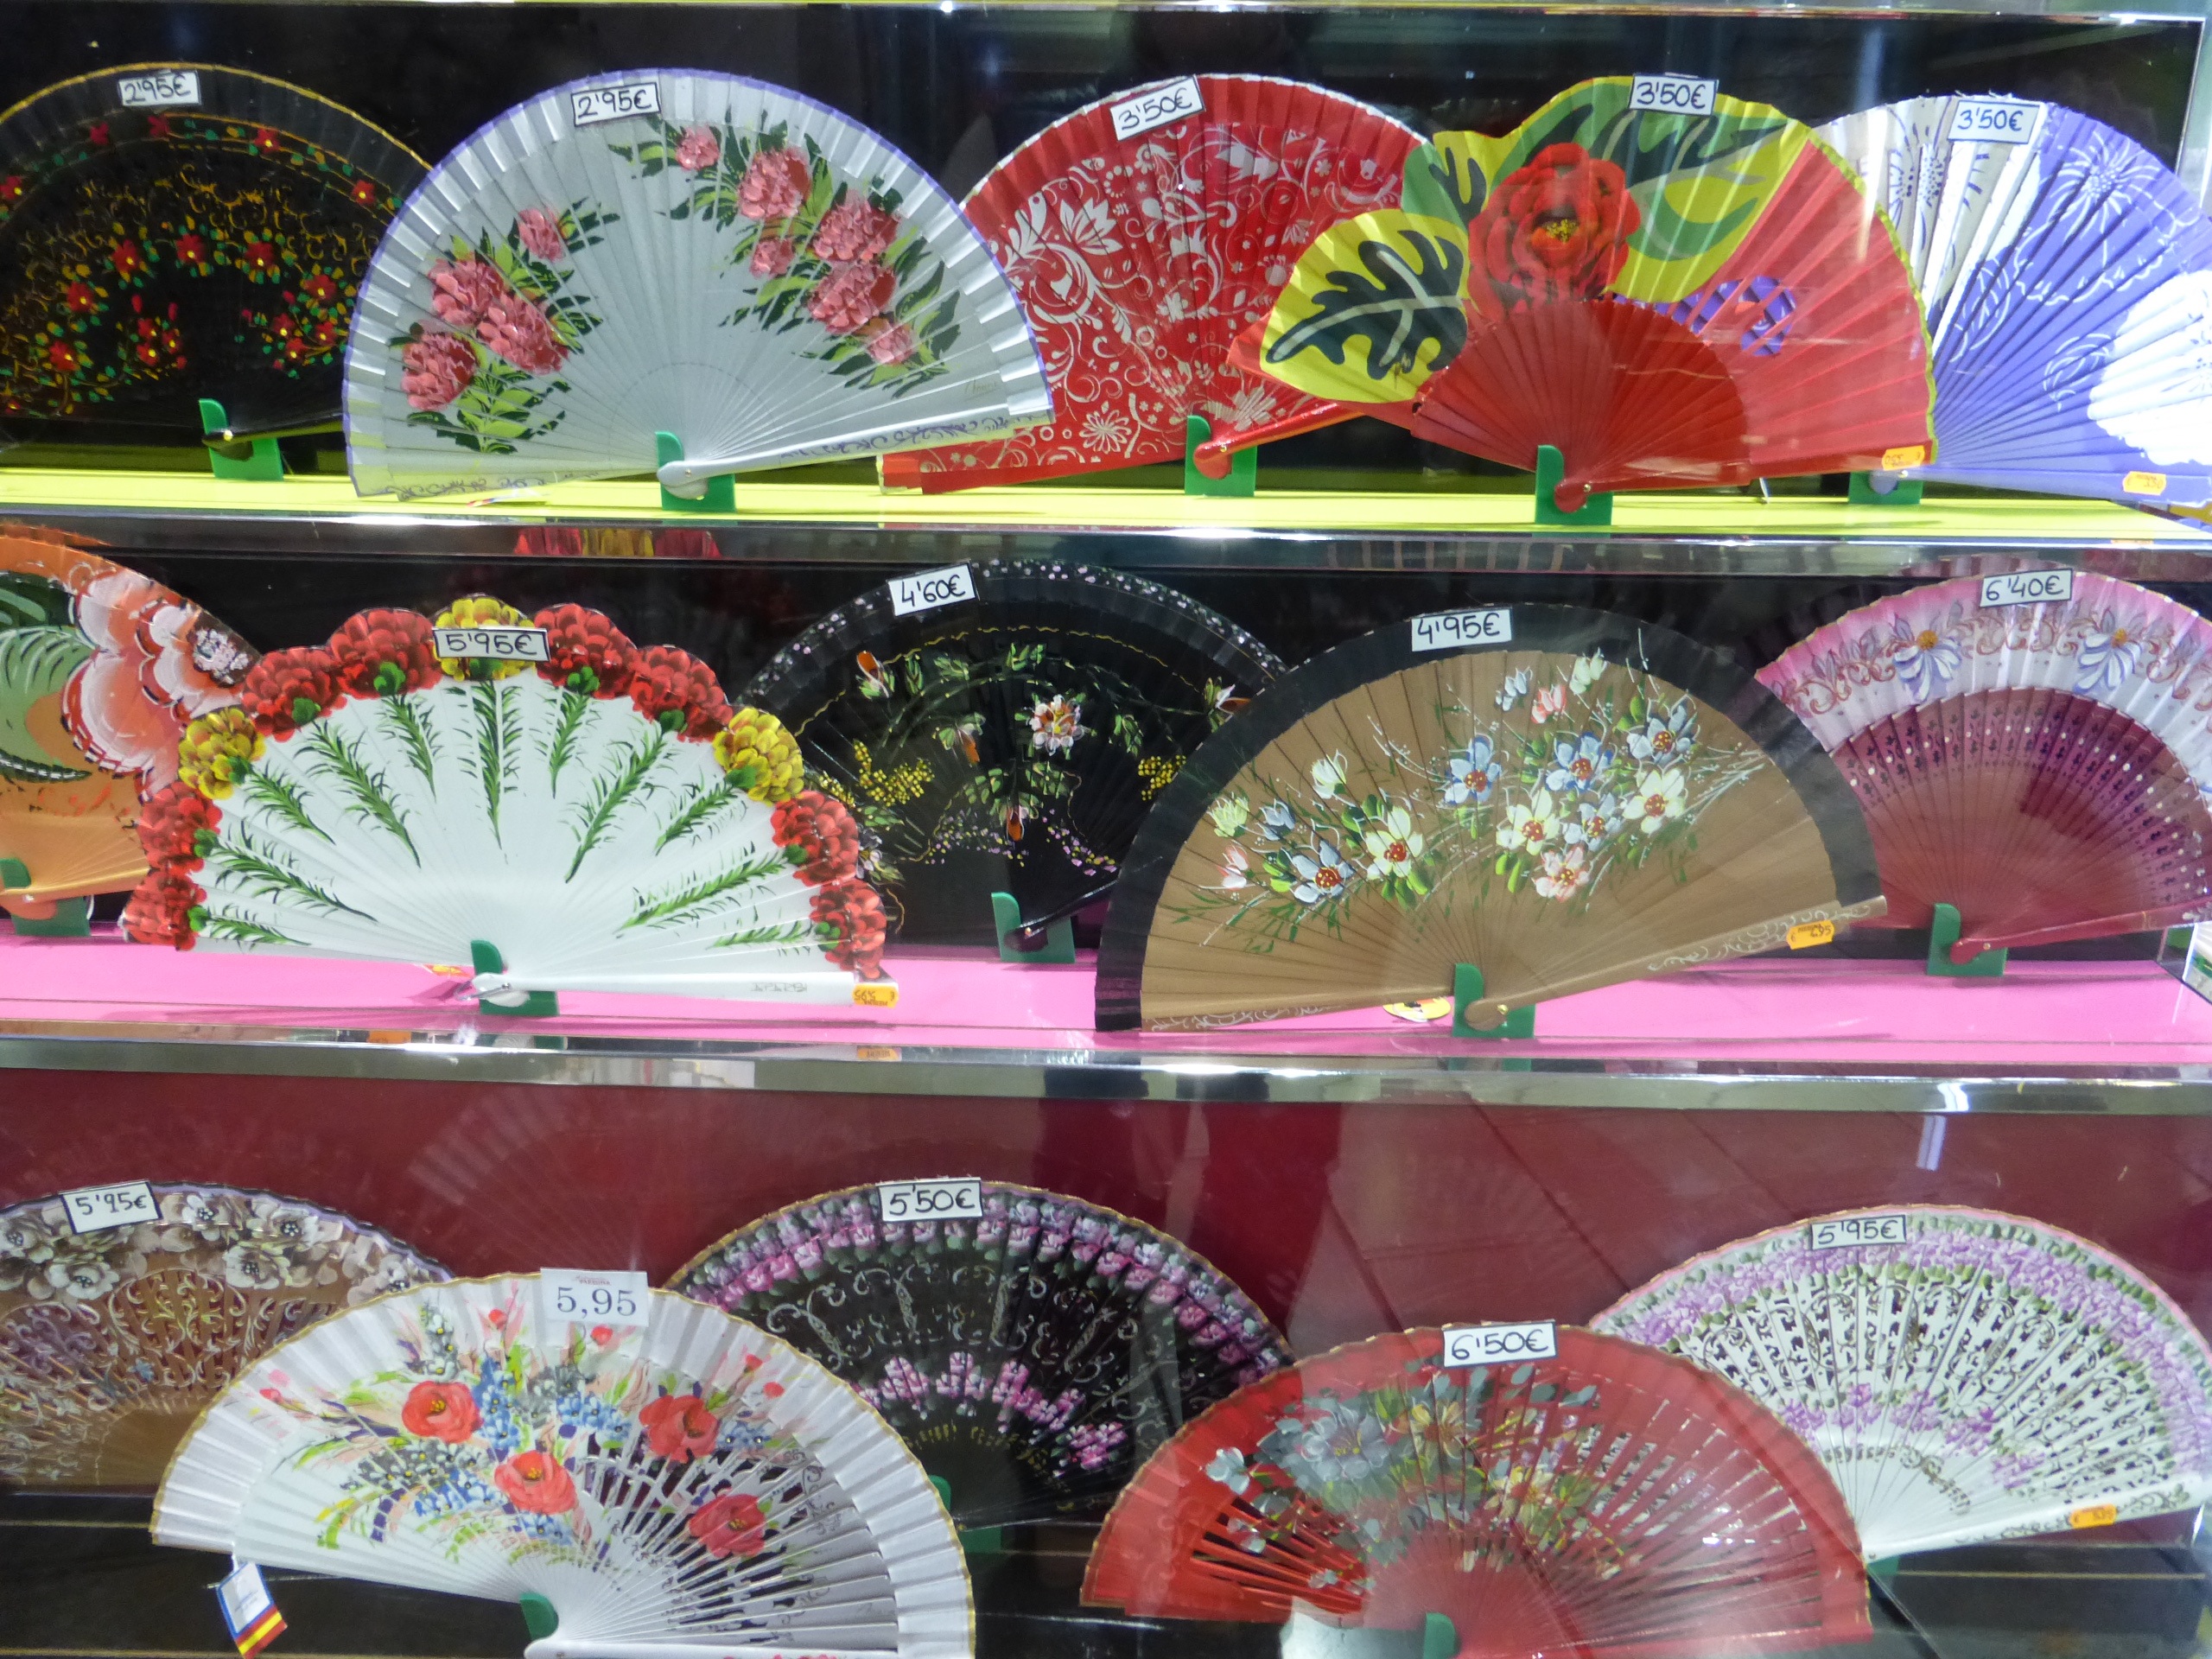
flower, dance, shop, food, color, colorful, fan, art, spain, souvenir, subjects